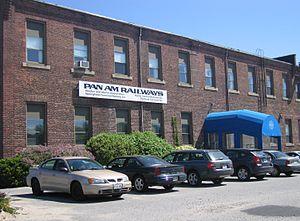
Pan Am Railways, connu sous le nom de Guilford Rail System avant mars 2006, est une compagnie holding qui possède et exploite des chemins de fer régionaux de classe II situés au nord de la Nouvelle-Angleterre entre Mattawamkeag, Maine et Rotterdam Junction, New York. Les principales filiales de Pan Am Railways sont la Boston and Maine Corporation, le Maine Central Railroad, le Portland Terminal Company, et le Springfield Terminal Railway Company; BM et MEC sont exploités sous contrat de location par ST.